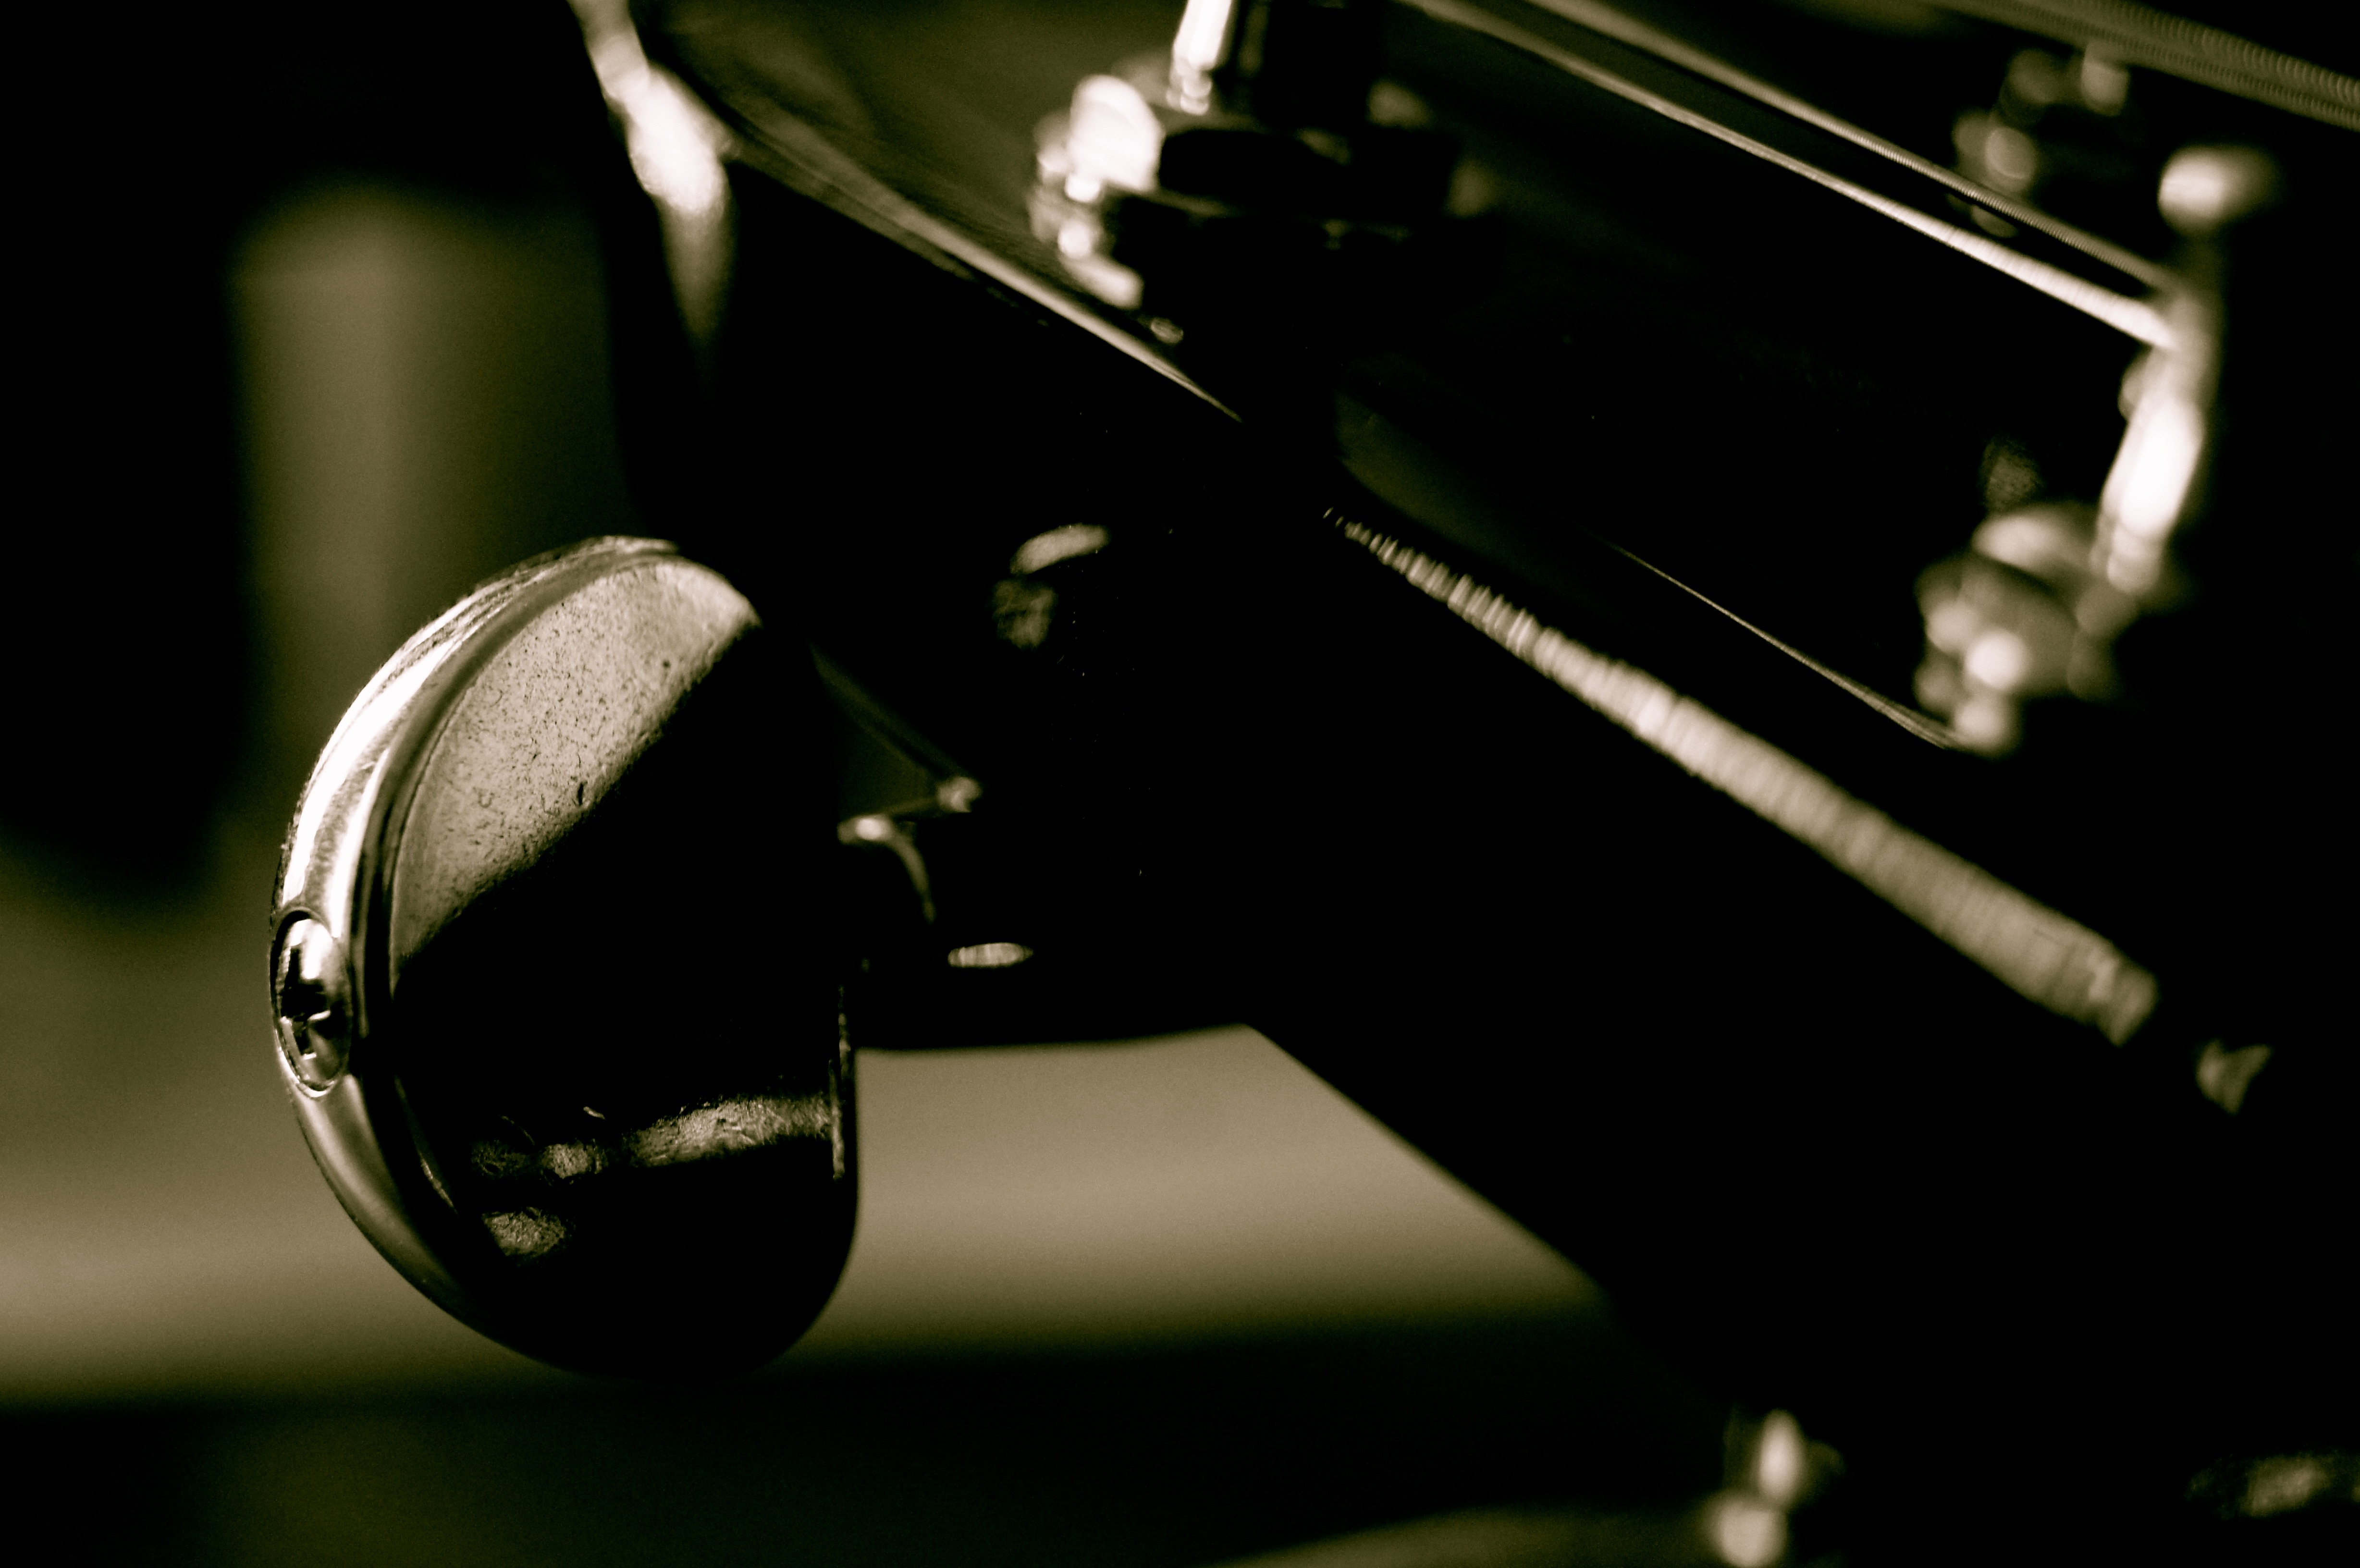
music, light, white, photography, leaf, guitar, string, flower, glass, green, instrument, darkness, black, yellow, close up, silver, glasses, sound, shape, gloss, mechanics, macro photography